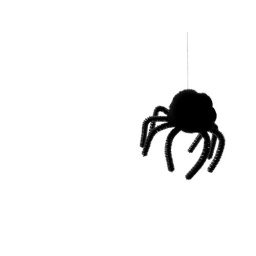
Taken with an iPhone 4 camera against computer screen with blank white browser page